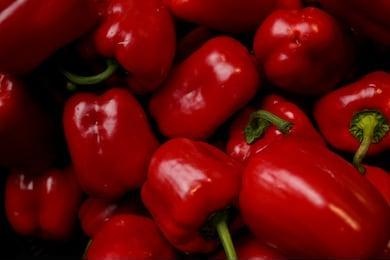
Label: capsicum